Amulet

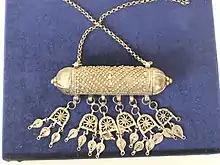
Silver amulet encasement

Regional traditions surrounding the birth of children often included amulets to ward off the devil, the evil eye, or demons such as Lilith. So-called miracle rabbi (Ba’al Shem) would be responsible for writing text amulets and conjuring up the names of God and protective angels. Midwives would also create amulets, often filled with herbs, to protect mothers and their young children. In Southern Germany, Alsace and areas of Switzerland, young Jewish boys wore textile neckbands or collars for their Brit Milah. Coins or coral stones on these neckbands were meant to distract the evil eye away from the boys, thus serving as a form of protection. This practice continued until the early 20th century.